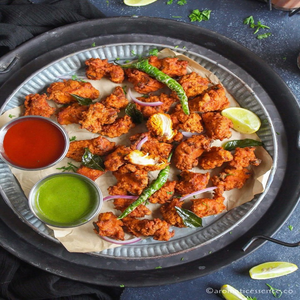
Dish: pakora